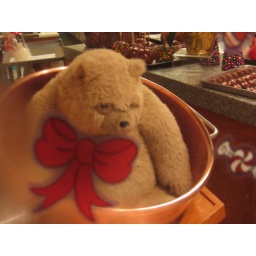
small bear in copper pot with window decal